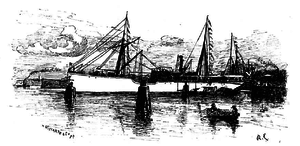
Richard Eschke, né le 1ᵉʳ septembre 1859 à Berlin et décédé le 1ᵉʳ mars 1944 à Jüterbog dans le land du Brandebourg en Allemagne, est un peintre allemand, connu pour ces peintures des paysages et ces peintures de marine.